Wijnendale Castle

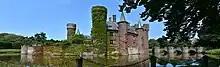
Wijnendale Castle (21 July 2021)

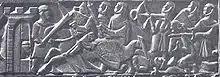
Depiction of the siege of Wijnendale Castle during the Franco-Flemish War on the Oxford Chest

The first castle was built by Robert I, Count of Flanders, at the end of the 11th century and used as a base for military operations.